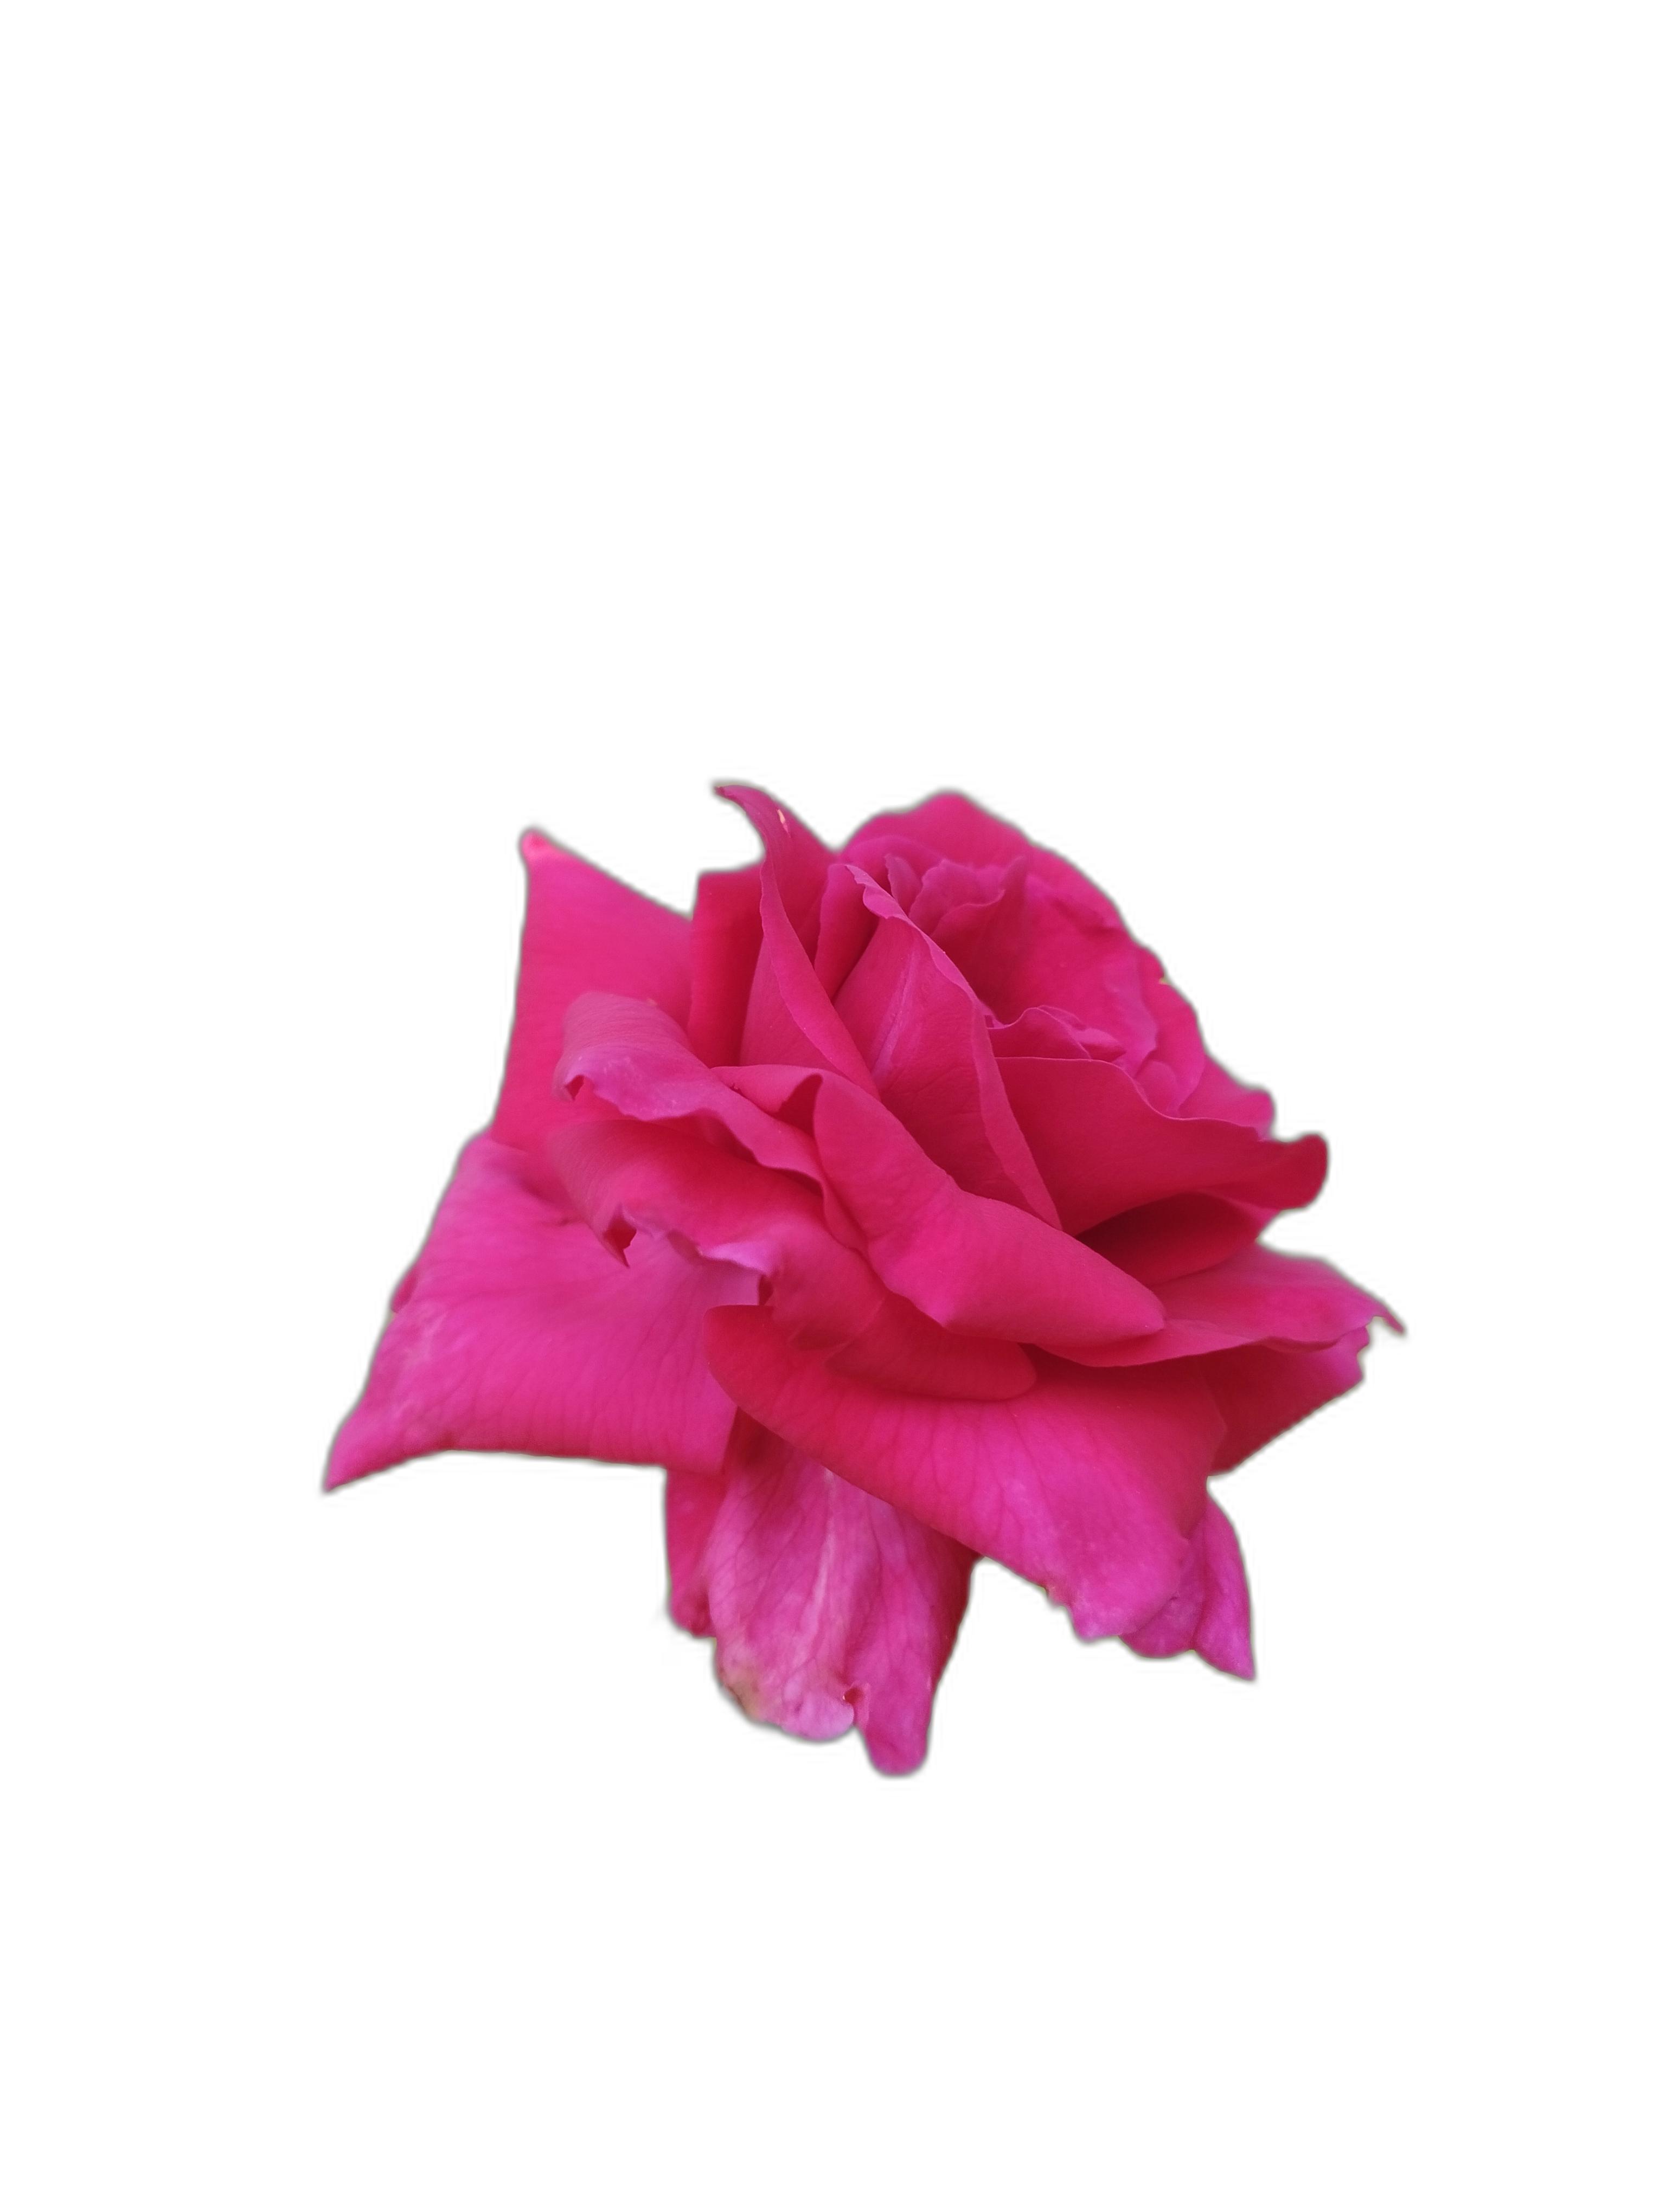
Label: Rose